Ludwik Regamey

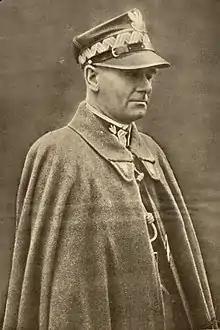
General Edward Rydz-Śmigły, 1936

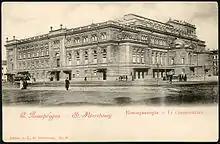
Saint Petersburg Conservatory, ca 1915

Ldudwik Regamey had a solid musical education, since his childhood. In Bydgoszcz, he generally played the piano, but he also performed on the violin, guitar and cello. His favorite composers were Frédéric Chopin, Bach, Brahms, Mozart.